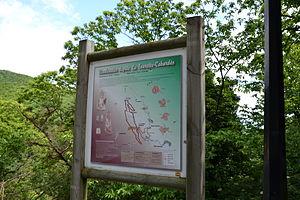
Panneau de randonnées autour de La Tourette-Cabardès
La Tourette-Cabardès est une commune française, située dans le département de l'Aude en région Occitanie.